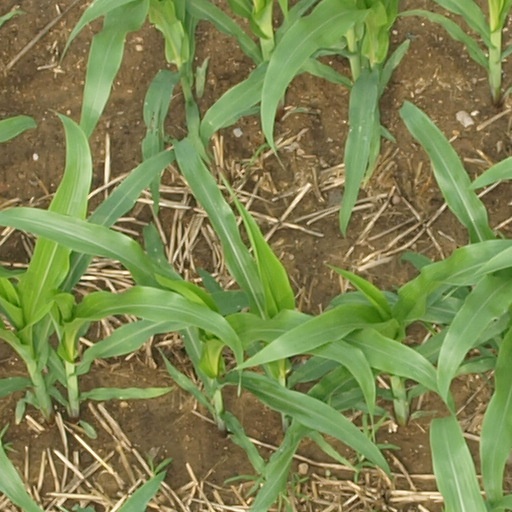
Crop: maize; corn